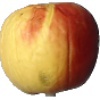
Label: Apple Red Yellow 1